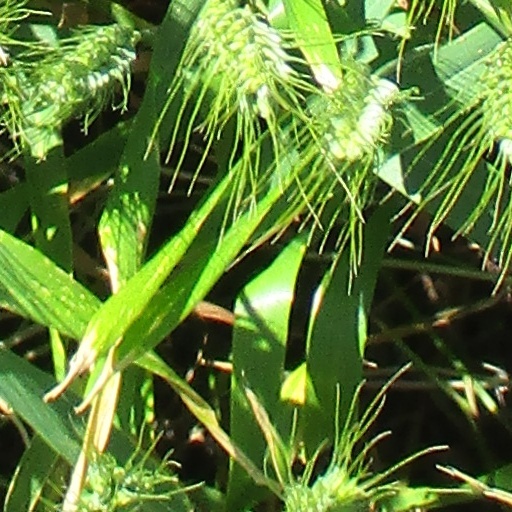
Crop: wheat